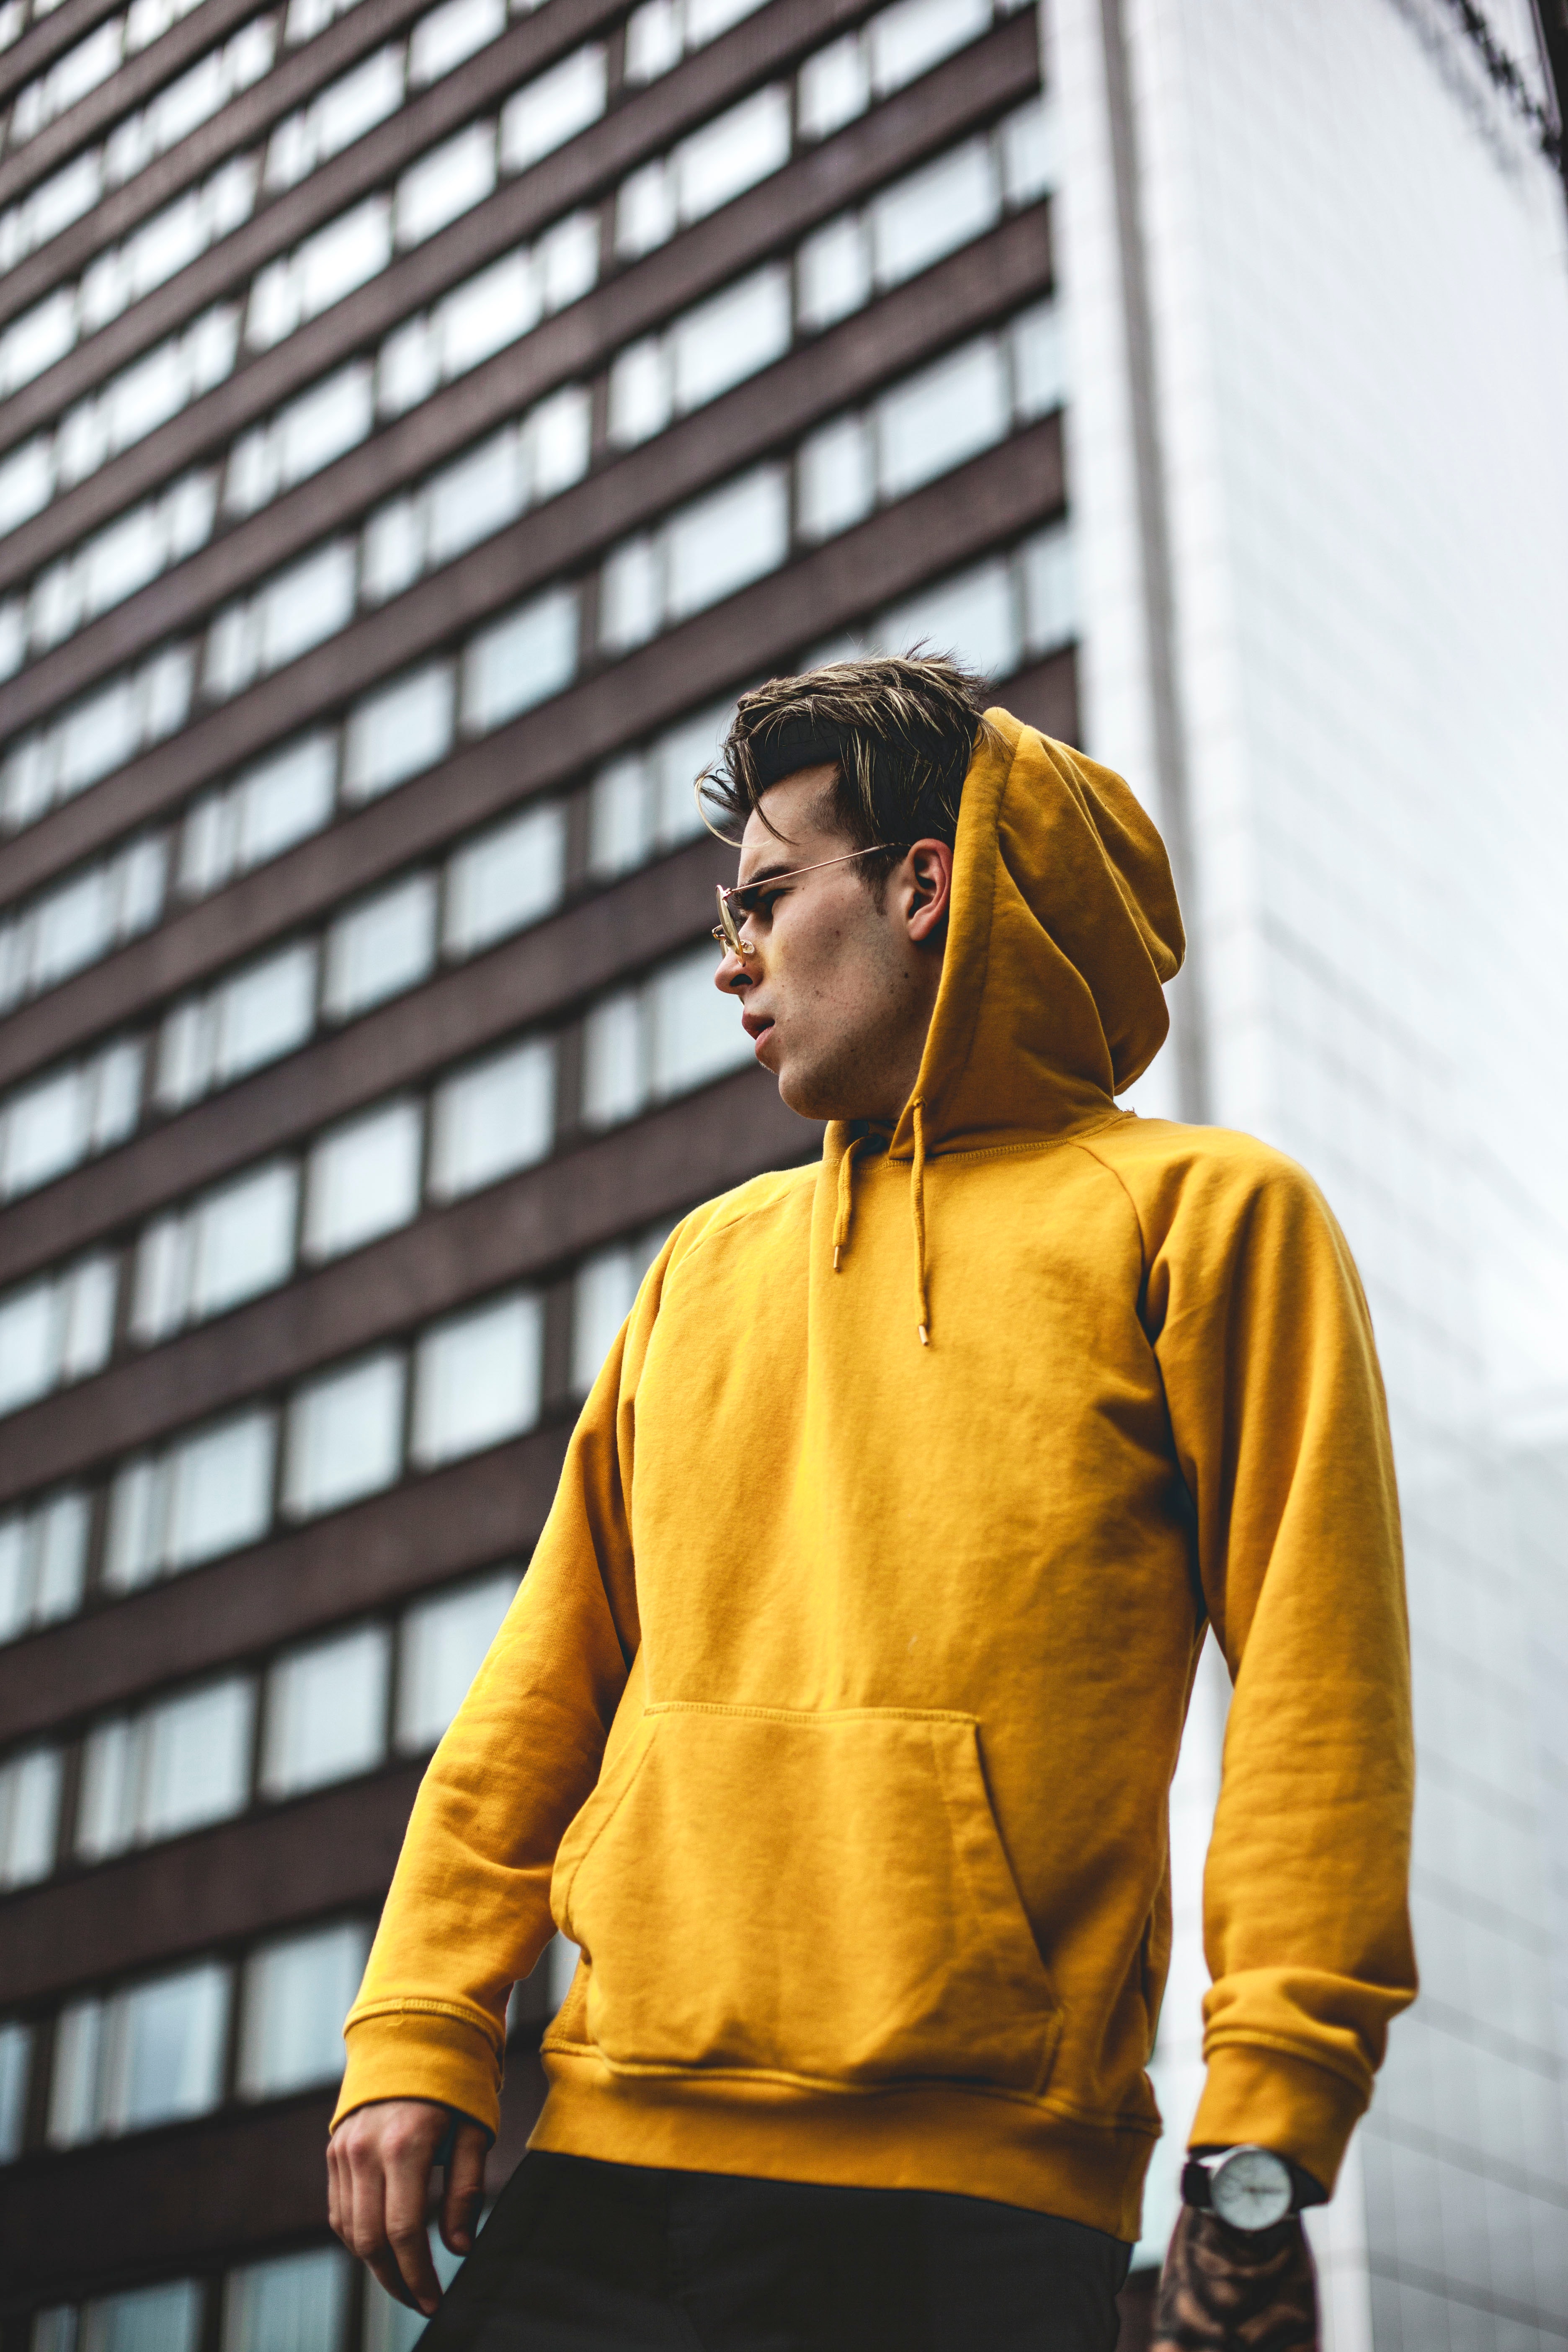
yellow, street fashion, outerwear, fashion, human, jacket, photography, hoodie, street, style, t shirt, sleeve